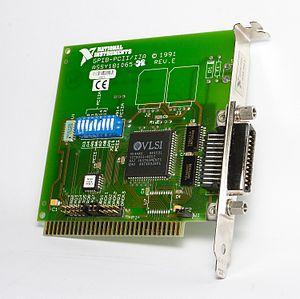
IEEE-488 est une norme qui définit le fonctionnement d’un bus de communications numériques à courte distance.